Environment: real
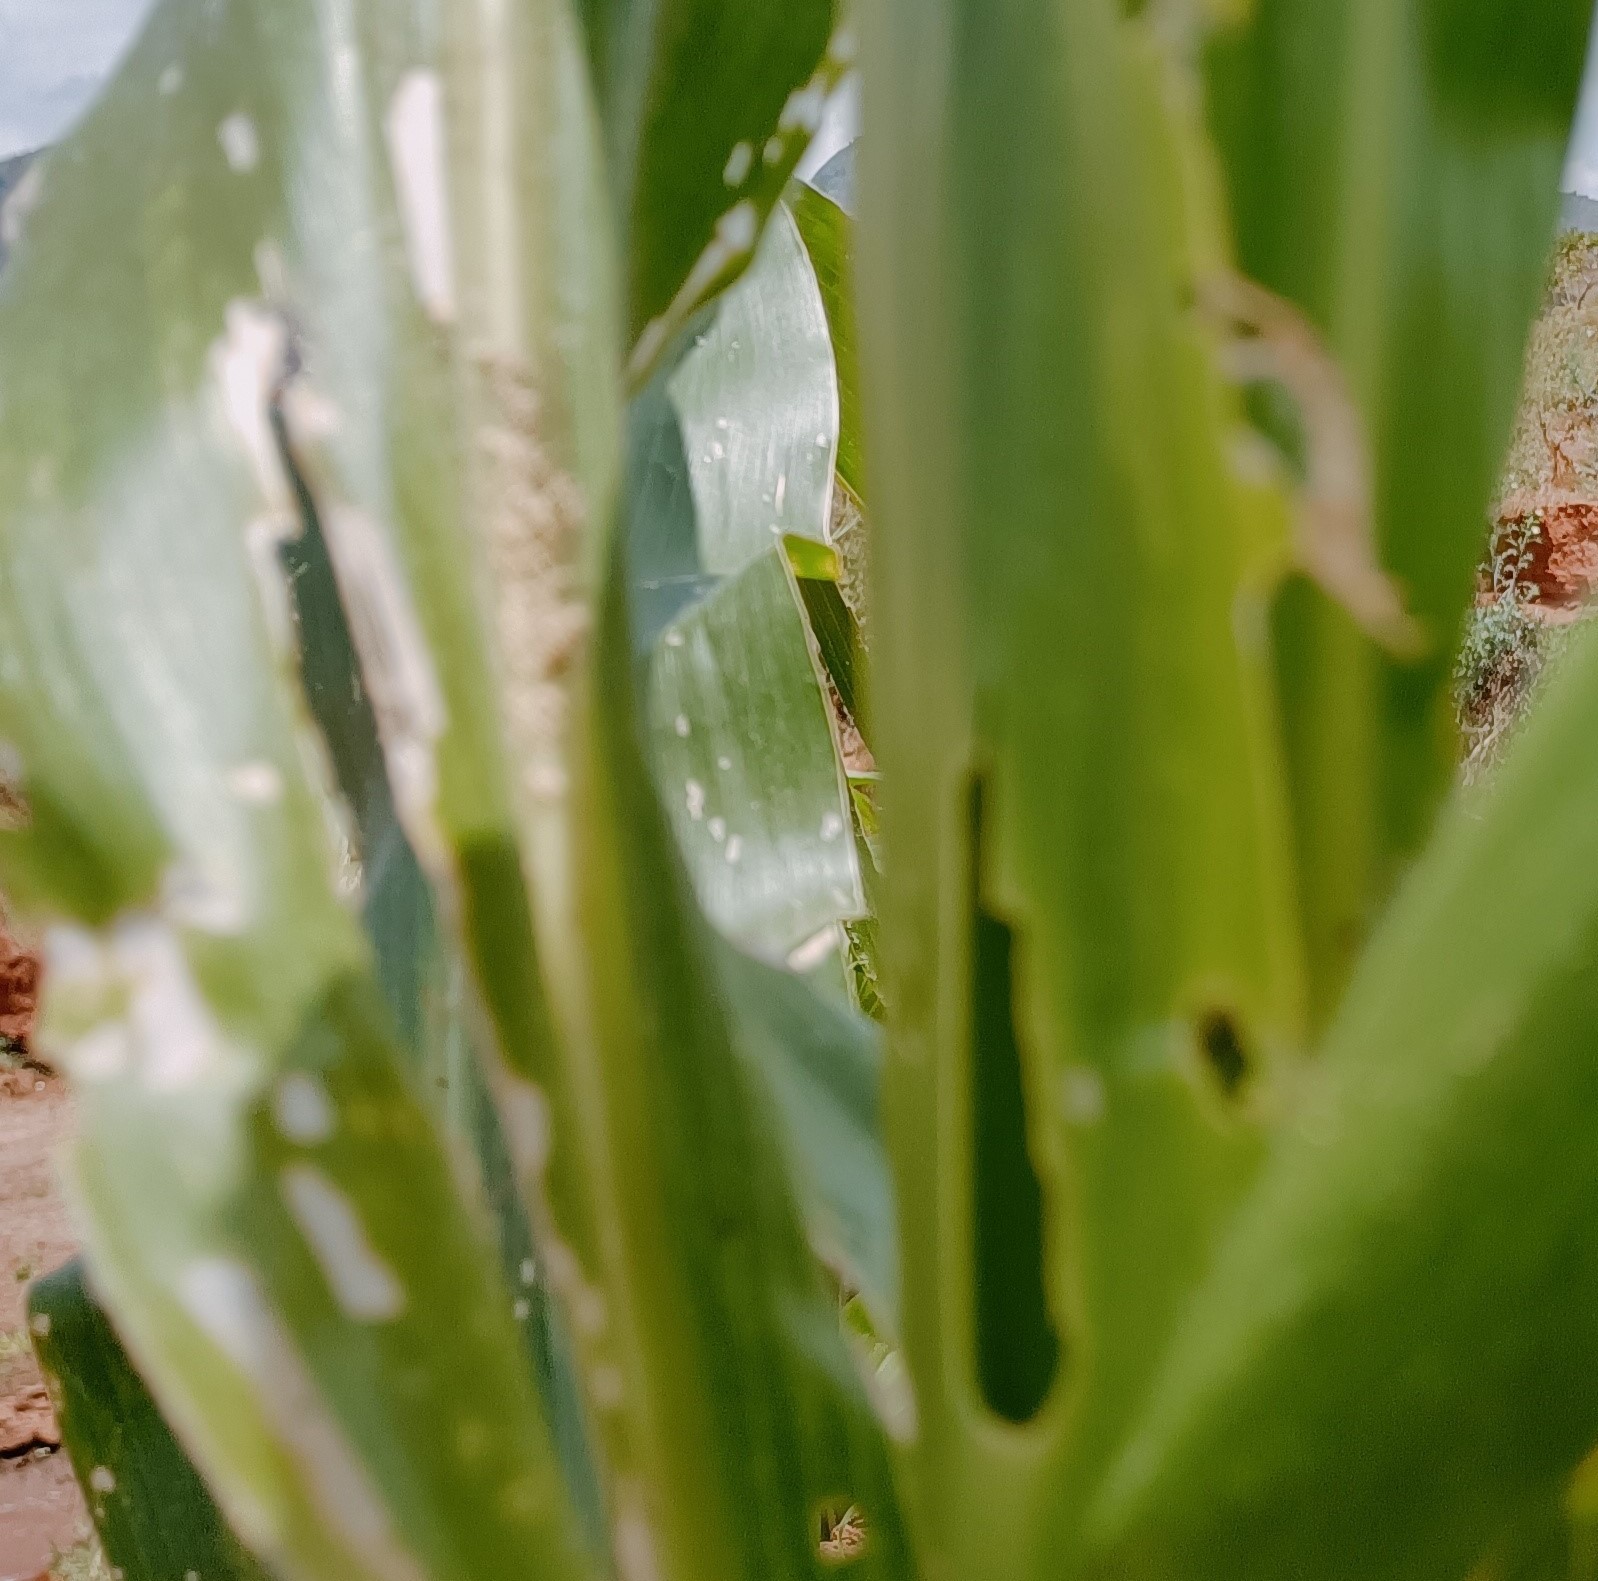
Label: fall_armyworm